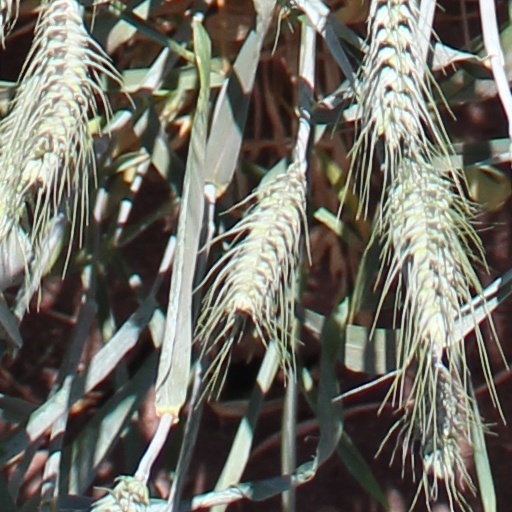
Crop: wheat